Arthur Hill (Canadian actor)

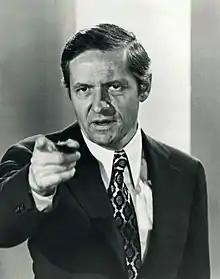
Hill in 1971 as Owen Marshall

Arthur Edward Spence Hill (1 August 1922 – 22 October 2006) was a Canadian actor. He was known in British and American theatre, film, and television.